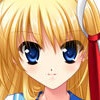
Portrait style: Anime Portrait